Dimitris Salpingidis

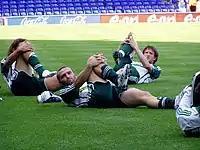
Dimitris Salpingidis before the match with Ipswich Town

In the summer of 2006, as the club's president Giannis Goumenos was desperate to cash in, he was openly chased by Olympiacos, AEK Athens and Panathinaikos. Salpingidis publicly refused the offer of bitter rivals Olympiacos, despite being the most profiting one among the three. On 16 August, after a lengthy negotiation period, he finally agreed to sign a four-year contract to Panathinaikos. He transferred for a fee of €1.8 million, with PAOK additionally receiving Sandor Torghelle, Kostas Chalarambidis and Athanasios Tsigas as an exchange. This was the third most expensive transfer between Greek teams at that time, estimated at €5 million. This transfer caused heavy turmoil amid PAOK fans, branding Salpingidis a traitor and ungrateful to the pains they had taken to keep him in the club. This tense situation brought about the demise of Goumenos' troubled presidency soon after. His debut with the greens was on 20 August 2006 in an away win with 4–1 against Egaleo where he scored three goals.